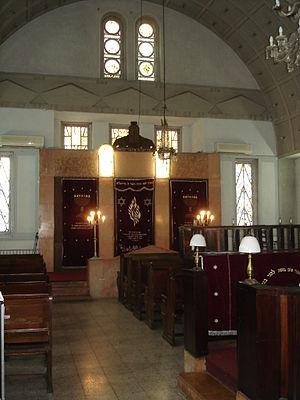
La synagogue Ohel Moed, littéralement Tente d'assignation ou Tabernacle, aussi dénommée Grande synagogue séfarade de Tel-Aviv, est située au 5 Rehov Shadal, au cœur de Tel-Aviv, non loin du boulevard Rothschild. Construite dans les années 1930 en style art déco, elle se trouve actuellement entourée d'immeubles de bureaux de grande hauteur.